919th Special Operations Wing

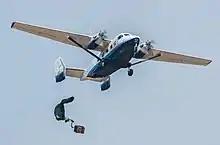
A parachuted bundle soars out of the back of a C-145A Skytruck during an air-drop mission over the Eglin AFB Range.

Retirement of the MC-130E marked the end of the 919 SOW's status with unit-owned aircraft and its transition to that of an "Associate" unit supporting and sharing aircraft with the active duty Regular Air Force's 1st Special Operations Wing and elements of the 492nd Special Operations Wing, both located at nearby Hurlburt Field. The 919 SOW's MC-130E Combat Talons were replaced with PZL C-145A Skytruck aircraft which had already begun arriving at Duke Field. Two years later, the C-145, U-28, and MQ-1 would be augmented by the arrival of the C-146A Wolfhound aircraft.